Recife Port

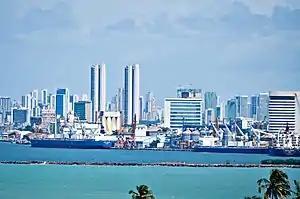
Porto do Recife - Recife - Pernambuco - Brasil

Recife Port is located in Recife Antigo in the city of Recife. This international port serves the RMR and has two main operational areas: cruises and cargo. It is located on the eastern island of Recife antigo on the banks of rivers Capibaribe and Beberibe. Differentiates itself from another ports located in the city center the fact that the port does not have any interferences with the center. Its administered by the Government of the state of Pernambuco and is historically deeply linked with the arrive of the first settlers in Recife (1537).